Heliotropism

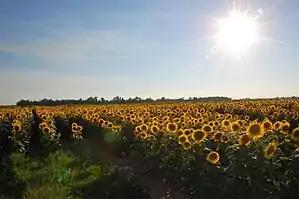
Sunflowers in full bloom are not heliotropic, so they do not follow the Sun. The flowerheads face east all day, so in the afternoon, they are backlit by the Sun.

Heliotropism, a form of tropism, is the diurnal or seasonal motion of plant parts (flowers or leaves) in response to the direction of the Sun. The habit of some plants to move in the direction of the Sun, a form of tropism, was already known by the Ancient Greeks. They named one of those plants after that property "Heliotropium", meaning "sun turn". The Greeks assumed it to be a passive effect, presumably the loss of fluid on the illuminated side, that did not need further study. Aristotle's logic that plants are passive and immobile organisms prevailed. In the 19th century, however, botanists discovered that growth processes in the plant were involved, and conducted increasingly in-depth experiments. A. P. de Candolle called this phenomenon in "any" plant "heliotropism" (1832).